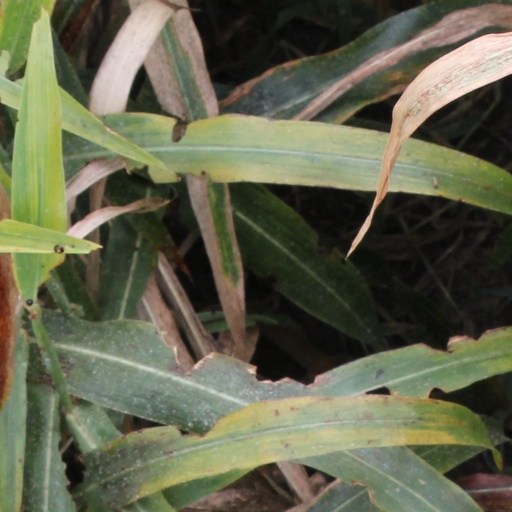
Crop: sorghum